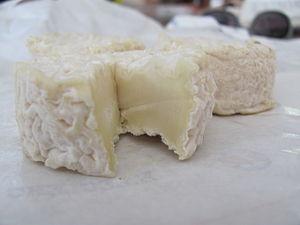
Rigottes de Condrieu.
La cuisine lyonnaise est une cuisine traditionnelle régionale de la cuisine française. La cuisine lyonnaise, située au carrefour de traditions culinaires régionales, tire depuis des générations le meilleur parti des ressources agricoles des alentours : élevages de la Bresse et du Charolais, gibier de la Dombes, poissons des lacs savoyards, légumes et fruits primeurs de la Drôme, de l'Ardèche et du Forez, vins de Bourgogne, du Beaujolais et de la vallée du Rhône.